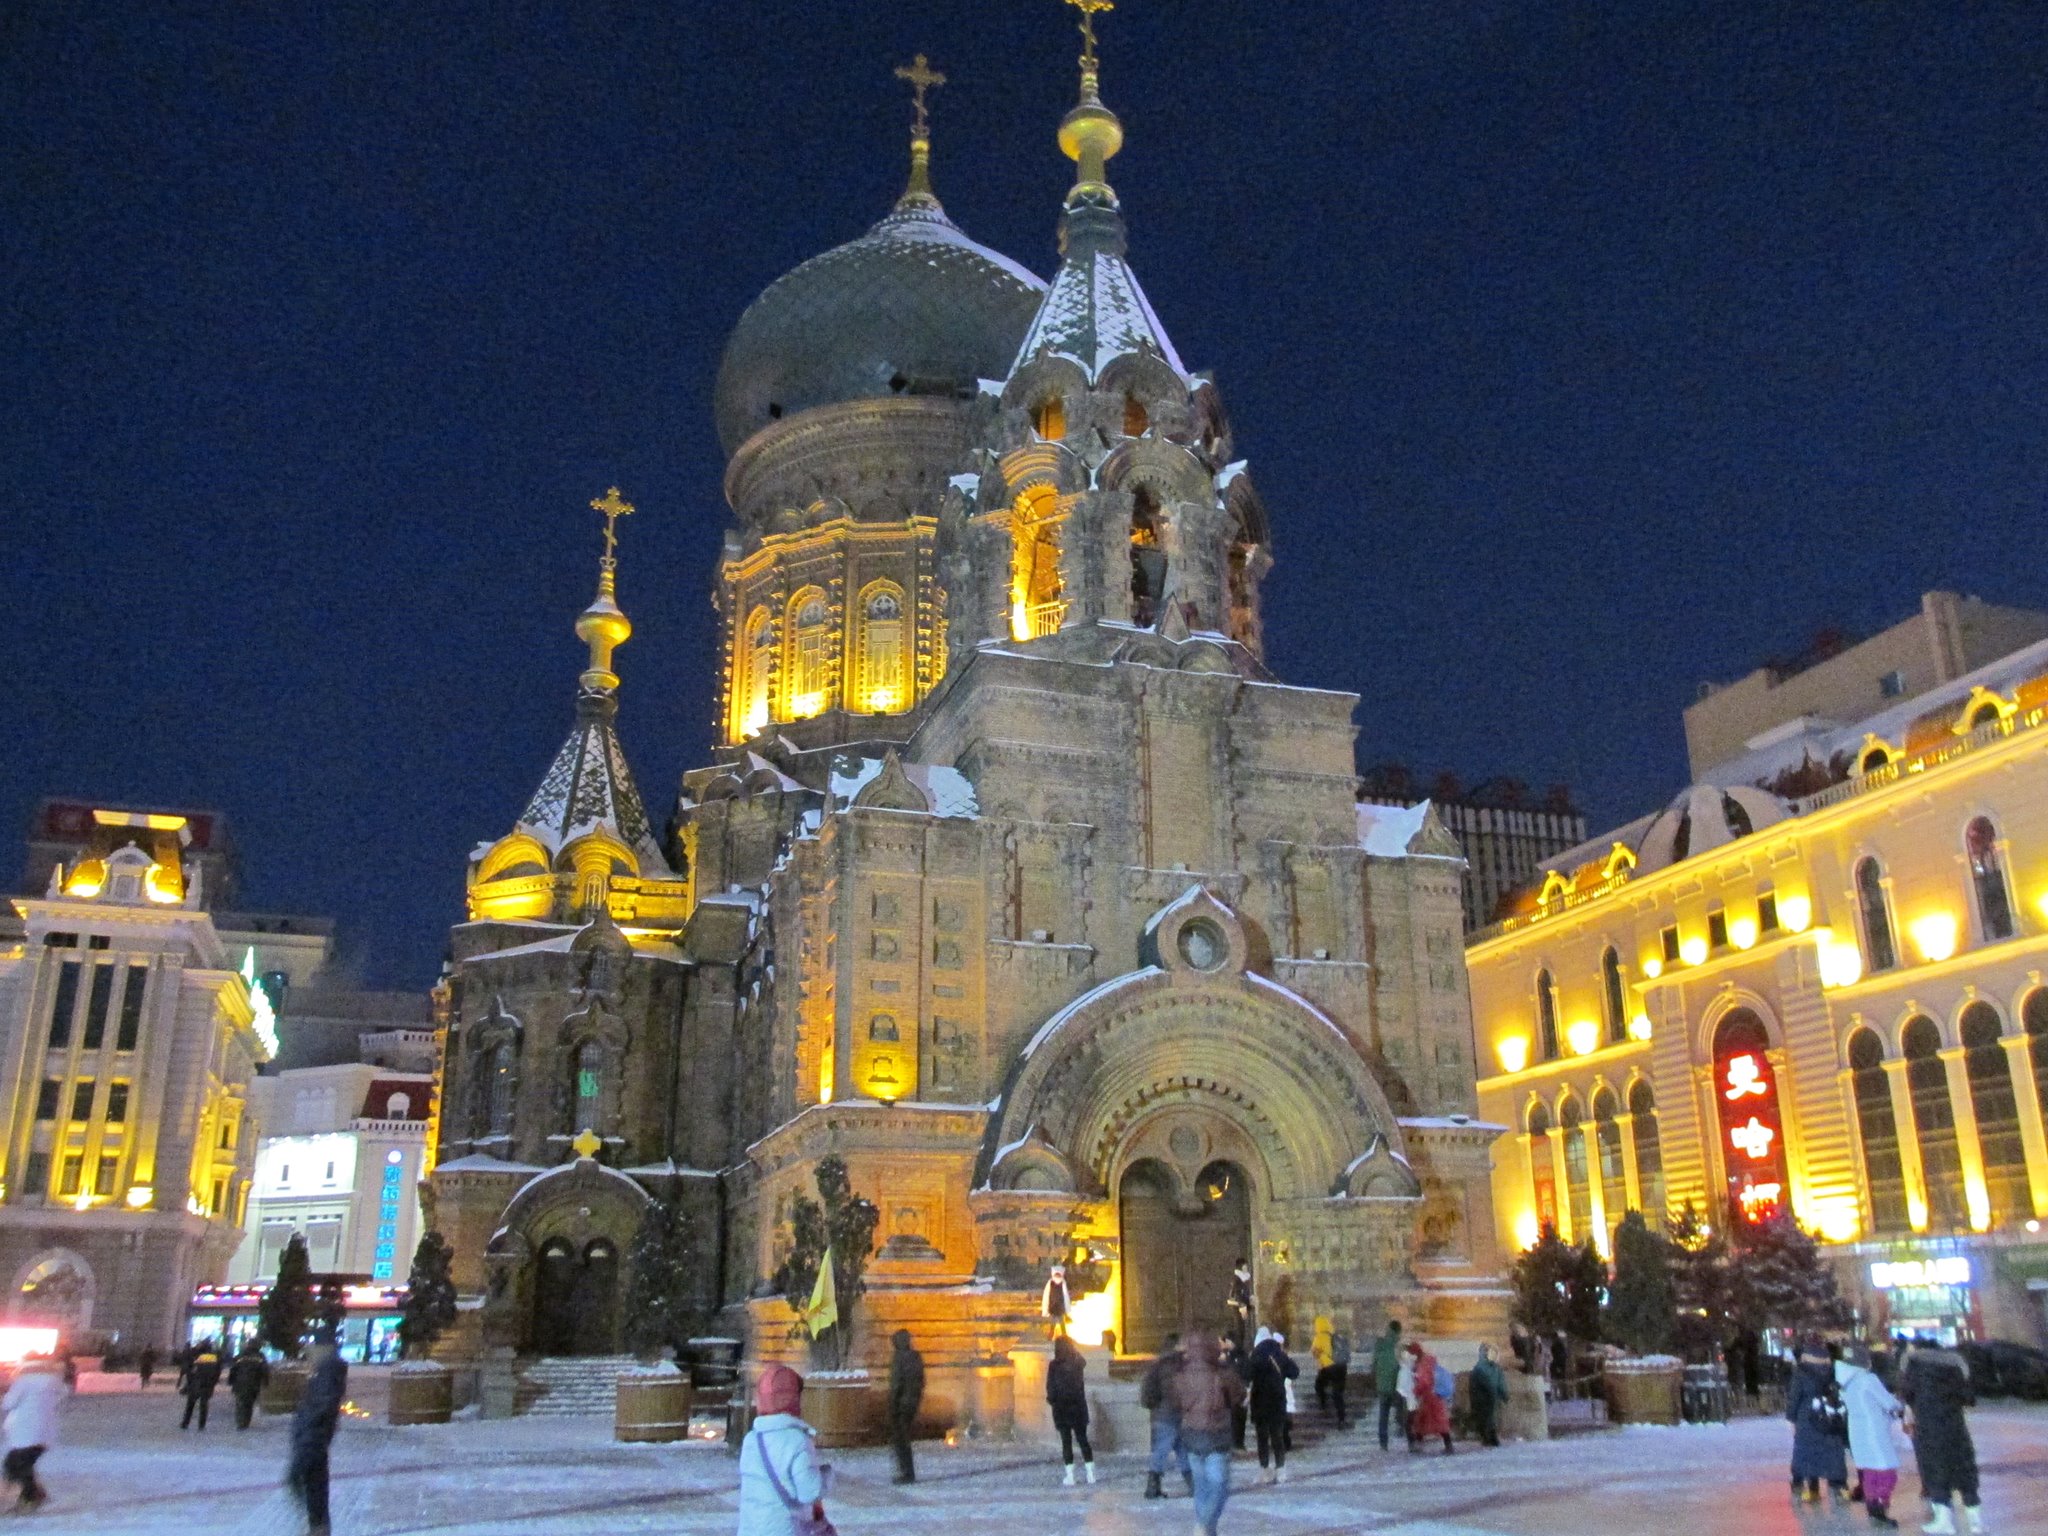
tourism, adventure, Beautiful Places, Pretty Places, environment, Interesting Places, harbin, museums, architecture, art, nature, museum, history, ancient history, china, asia, imperial palace, dynasty, beijing, church, religion, landmark, night, metropolis, city, building, town, public space, basilica, place of worship, town square, byzantine architecture, urban area, metropolitan area, winter, tourist attraction, dome, cathedral, facade, spire, plaza, historic site, monument